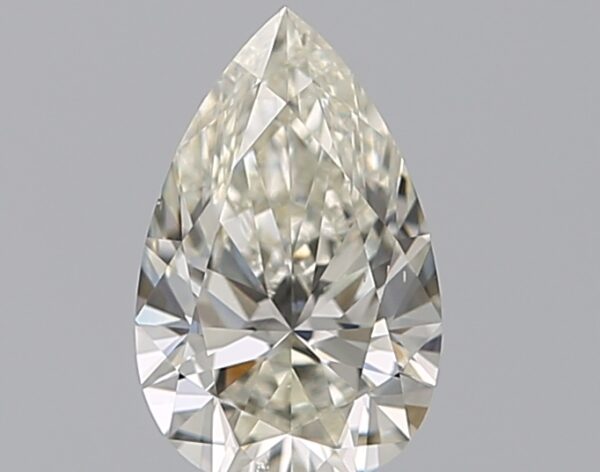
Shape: pear
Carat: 0.51
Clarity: SI2
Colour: J
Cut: EX
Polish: EX
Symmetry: VG
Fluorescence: N
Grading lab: GIA
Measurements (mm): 7.09 x 4.43 x 2.78